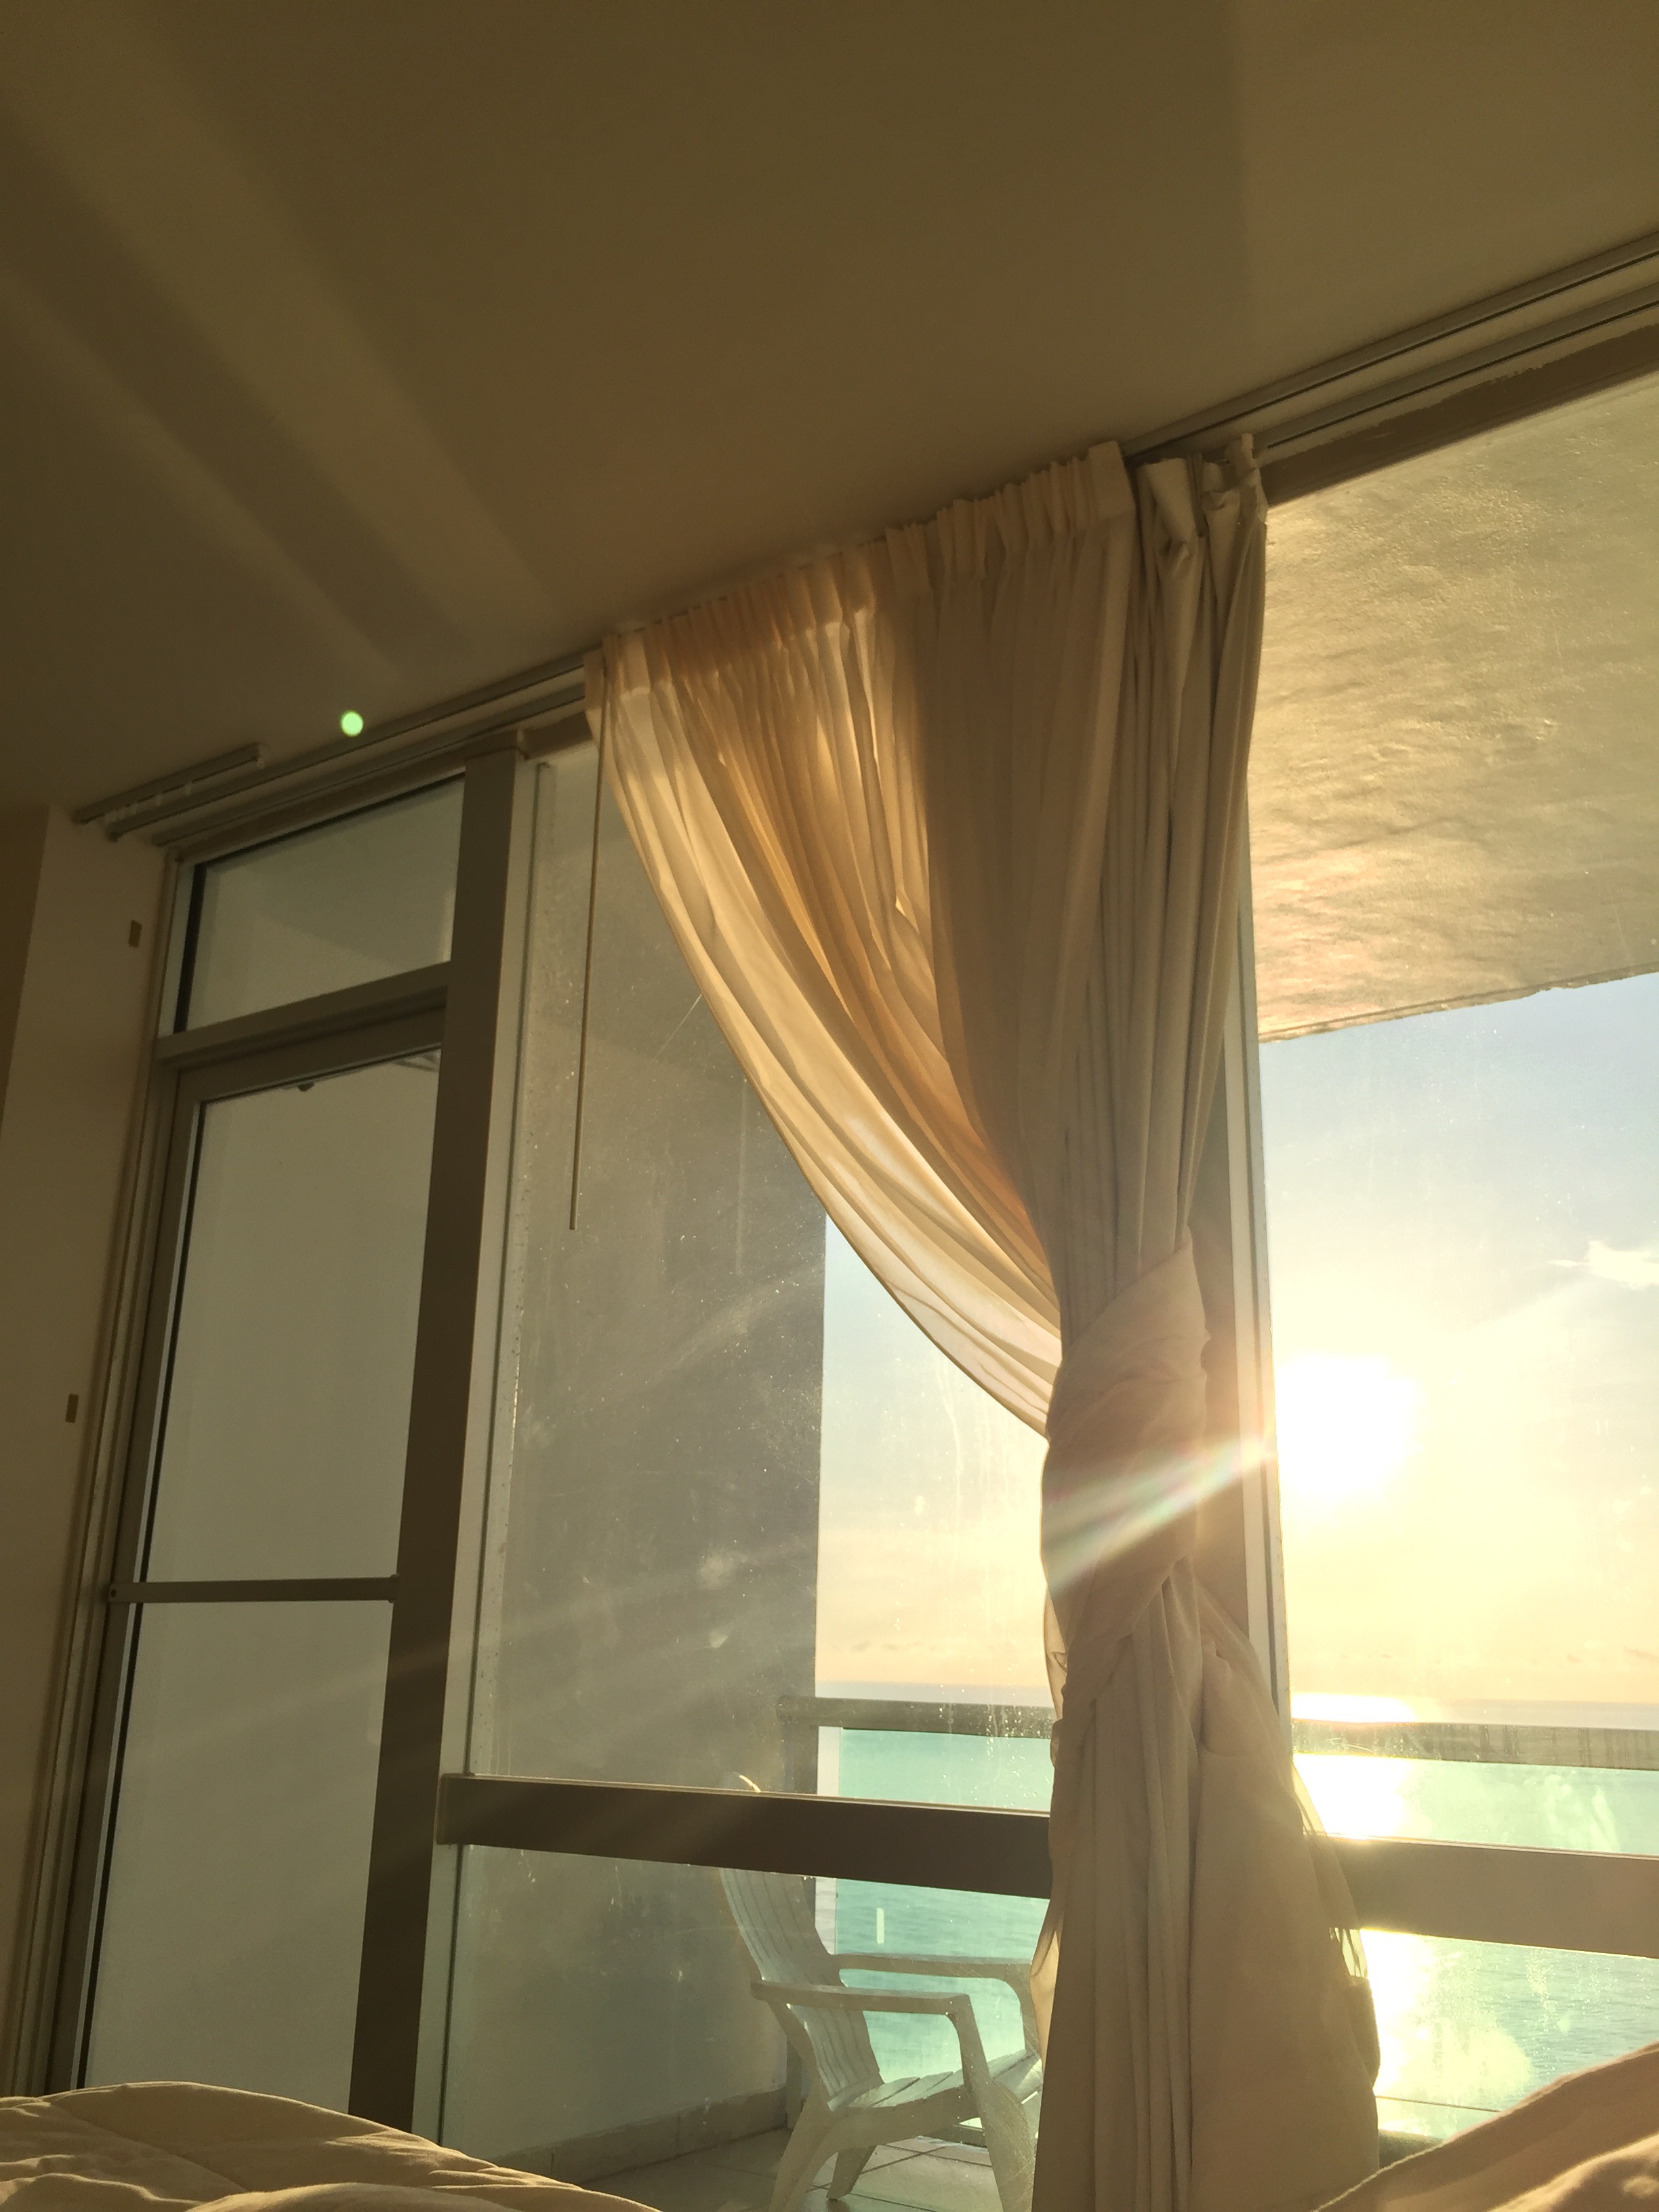
water, ocean, light, architecture, wood, sun, sunrise, house, morning, window, glass, home, ceiling, shine, curtain, romantic, room, lighting, bedroom, material, interior design, design, bright, curtains, shape, daylighting, window covering, window treatment